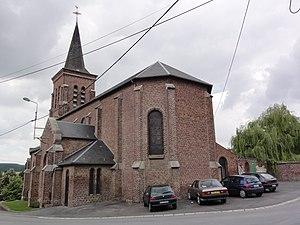
Monchaux-sur-Écaillon (Nord, Fr) église, chevet
Monchaux-sur-Écaillon est une commune française, située dans le département du Nord en région Hauts-de-France.